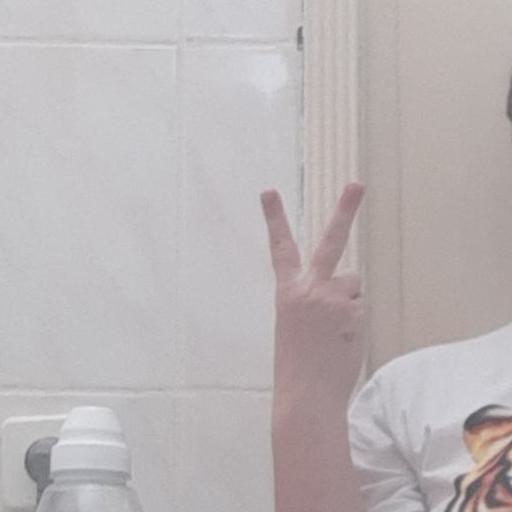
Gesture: peace_inverted